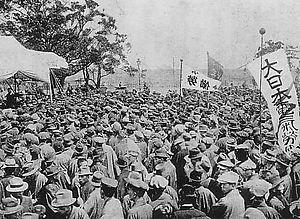
L’histoire du Japon commence avec le peuplement d'un groupe d'îles au sud-est de la péninsule coréenne, environ 100 000 ans av. J.-C. Les premières traces d'industrie, des pierres polies, remontent à 32 000 ans. Des poteries, parmi les plus anciennes de l'humanité, sont produites vers 13 000 ans avant notre ère lors de la période Jōmon, et comprennent les premières formes d'œuvres artistiques : les dogū. 400 ans avant notre ère sont introduites des technologies venant de Chine et de Corée comme la riziculture et la fonte du bronze et du fer.